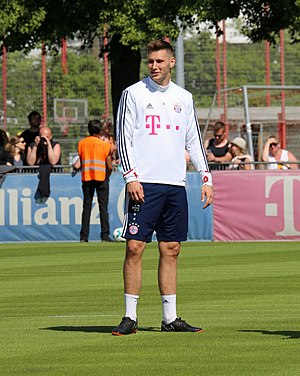
Niklas Süle
Niklas Süle, er en tysk fodboldspiller. Han spiller for Bayern München i Bundesligaen.